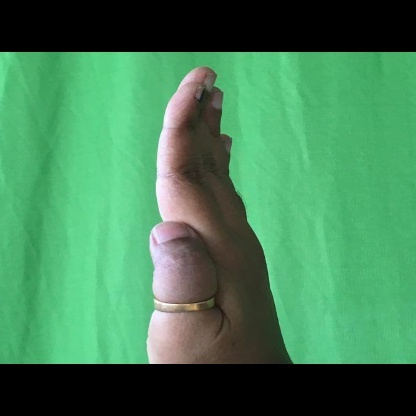
Mudra: Pathaka